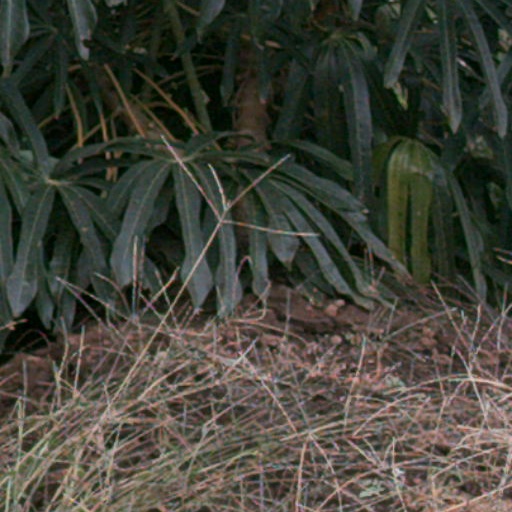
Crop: cassava